Matti Vanhanen

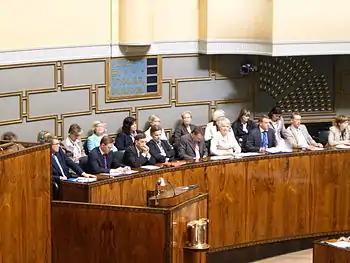
Vanhanen's second cabinet.

Vanhanen was elected to the Finnish Parliament (Eduskunta) in 1991. As a member of Parliament he was interested in ecological issues. For instance, Vanhanen spoke against the building of a fifth nuclear power plant in 1992, at the same time as serving on the board of electricity corporation Fortum. He served on the Parliamentary Environment Committee 1991–1995, and was chair of the Parliamentary Grand Committee 2000–2001. He was vice-chair of the Centre Party Parliamentary group 1994–2001, and Deputy Chairman of the Centre Party 2000–2003.